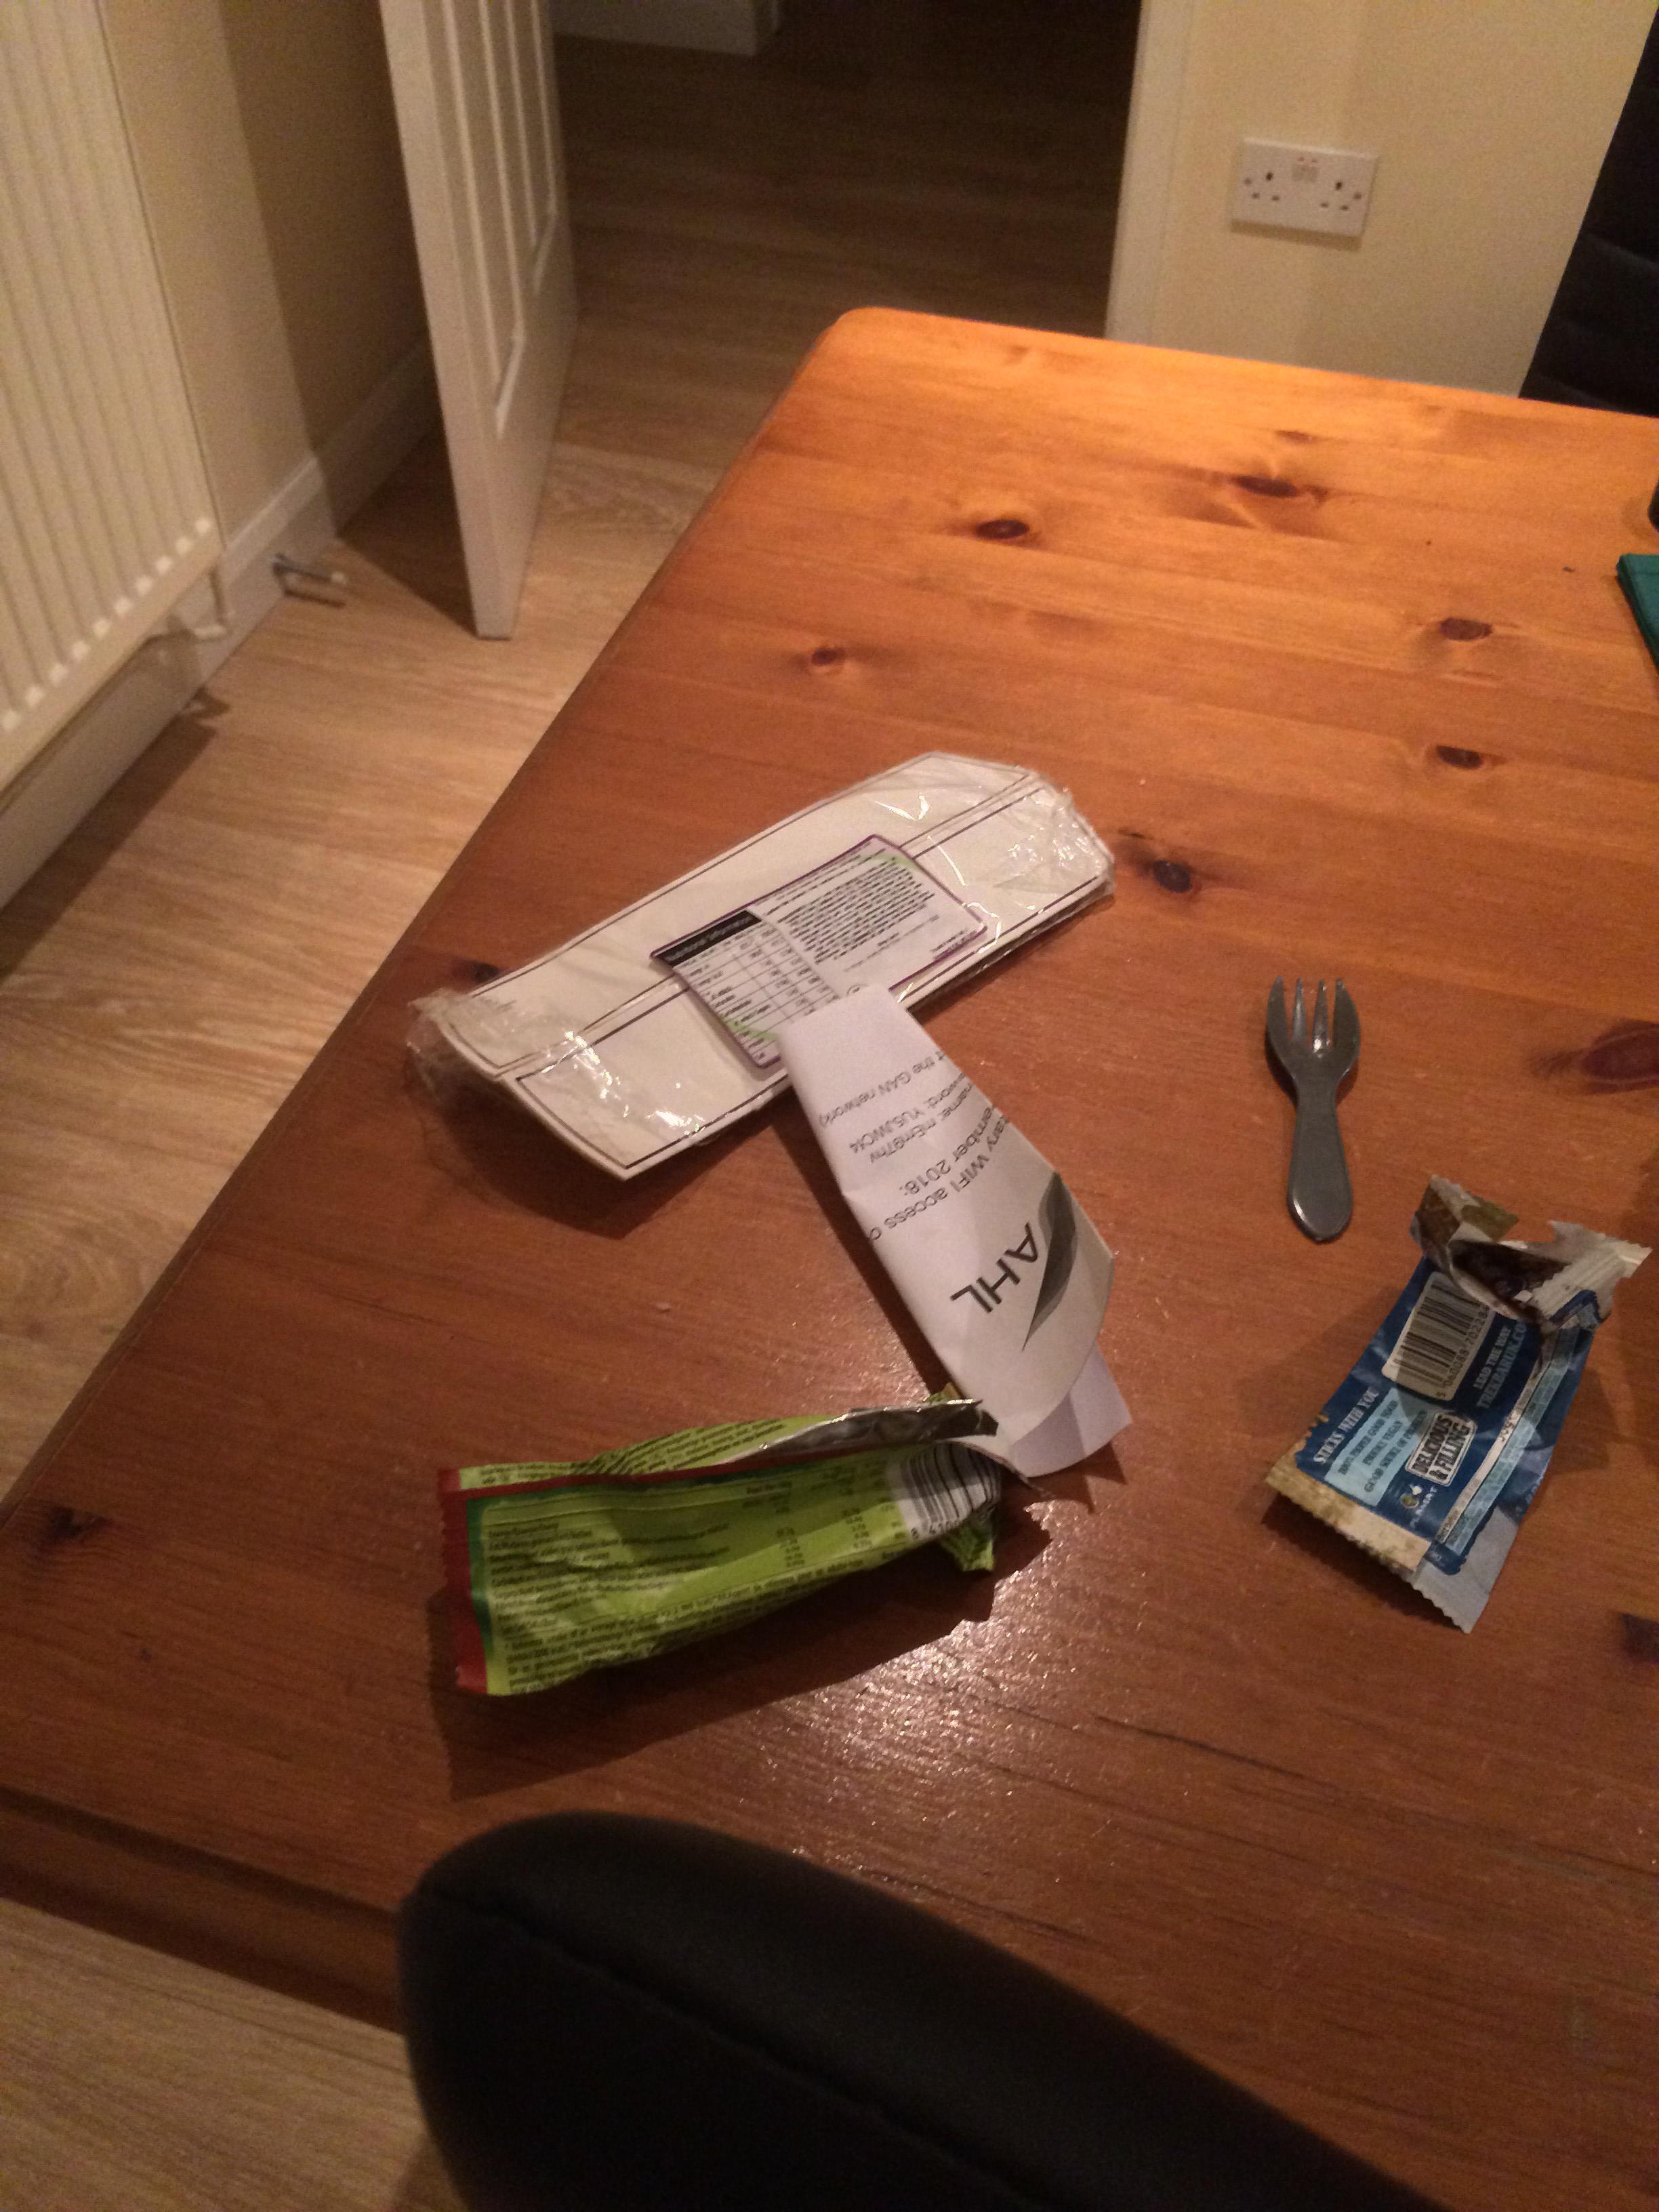
Object: Other plastic wrapper (Plastic bag & wrapper)

Object: Other plastic wrapper (Plastic bag & wrapper)

Object: Plastic film (Plastic bag & wrapper)

Object: Normal paper (Paper)

Object: Plastic utensils (Plastic utensils)